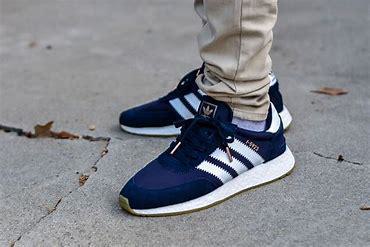
Brand: Adidas
Model: I 5923